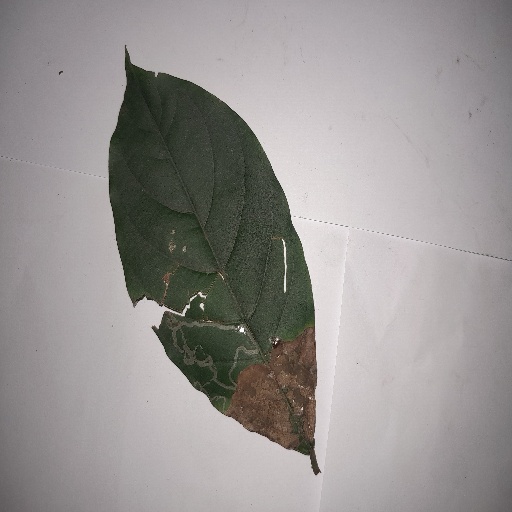
Species: HariTaki
Leaf condition: Bacterial Spot